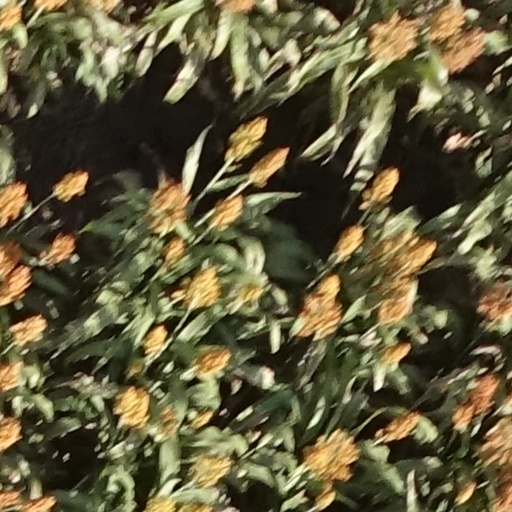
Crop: sorghum